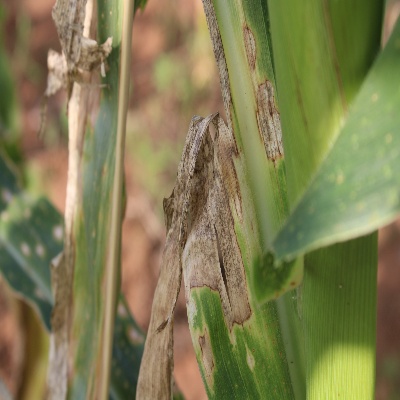
Crop: Maize
Condition: leaf blight